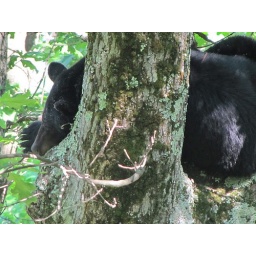
The mother bear of 2 cubs that i spent a lot of time with. Her cubs were in a nearby tree sleeping.